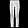
Label: Trouser